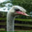
Label: bird